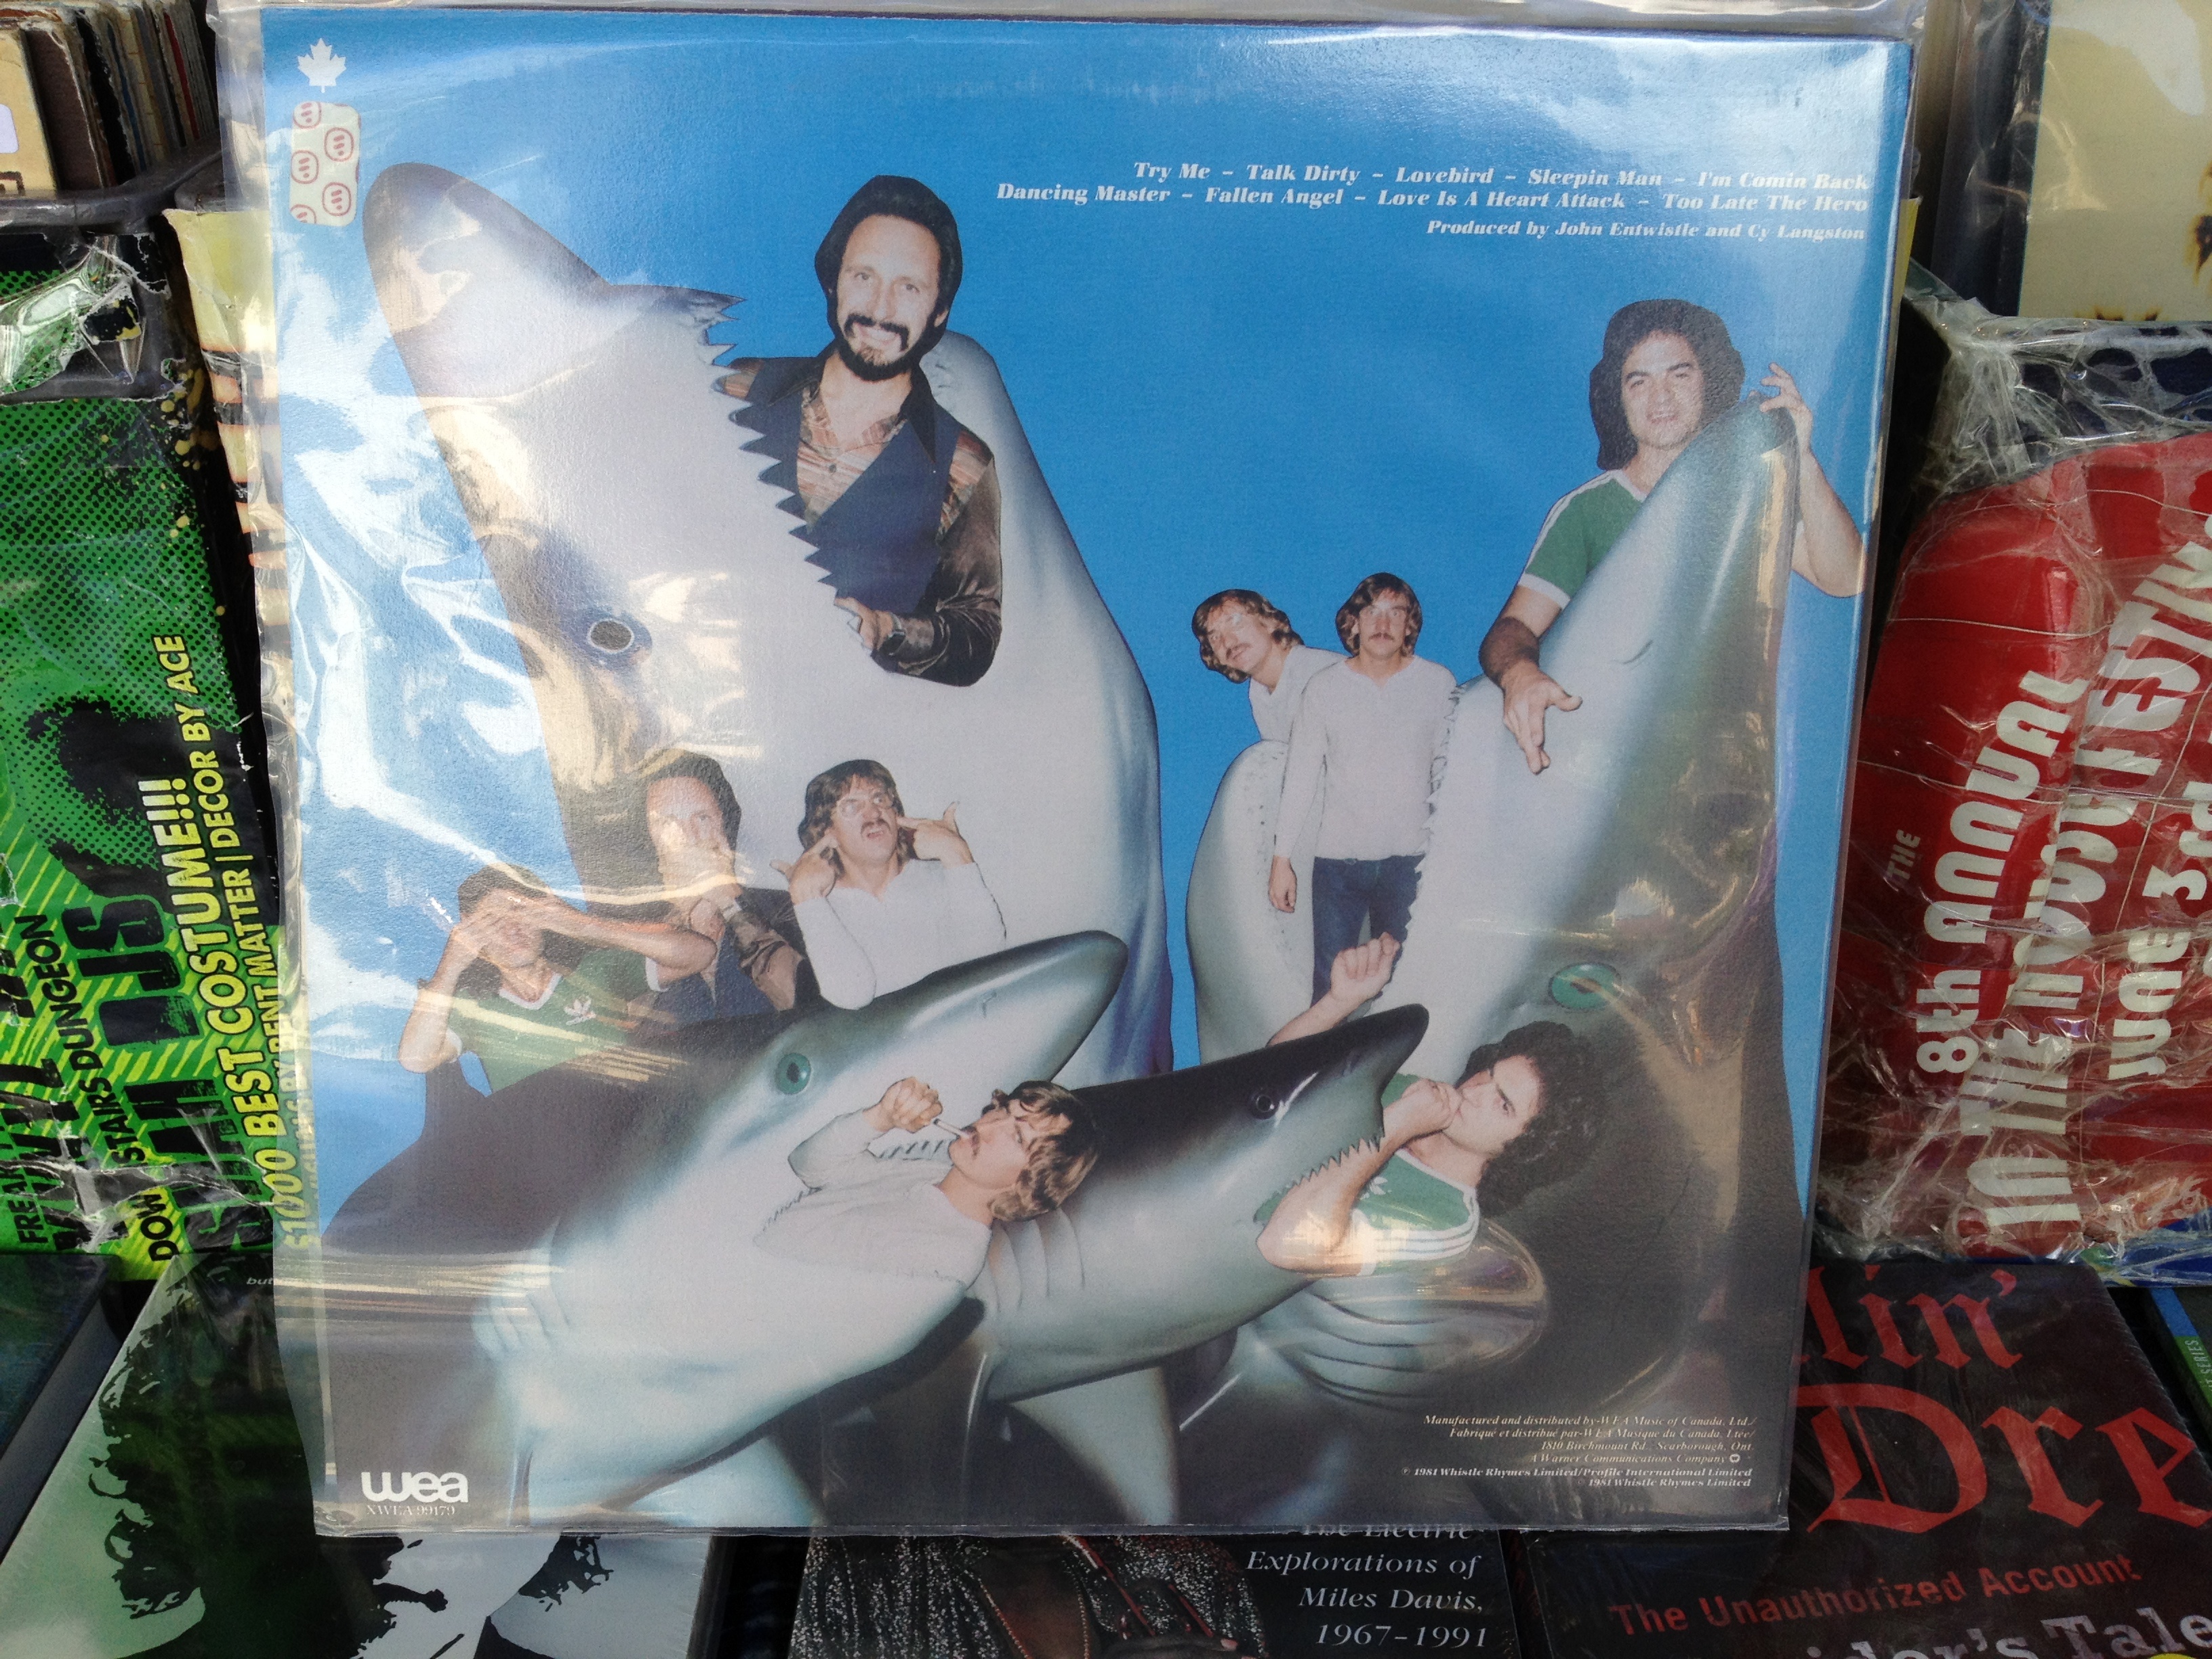
advertising, gadget, art, mural, poster, comics, album cover